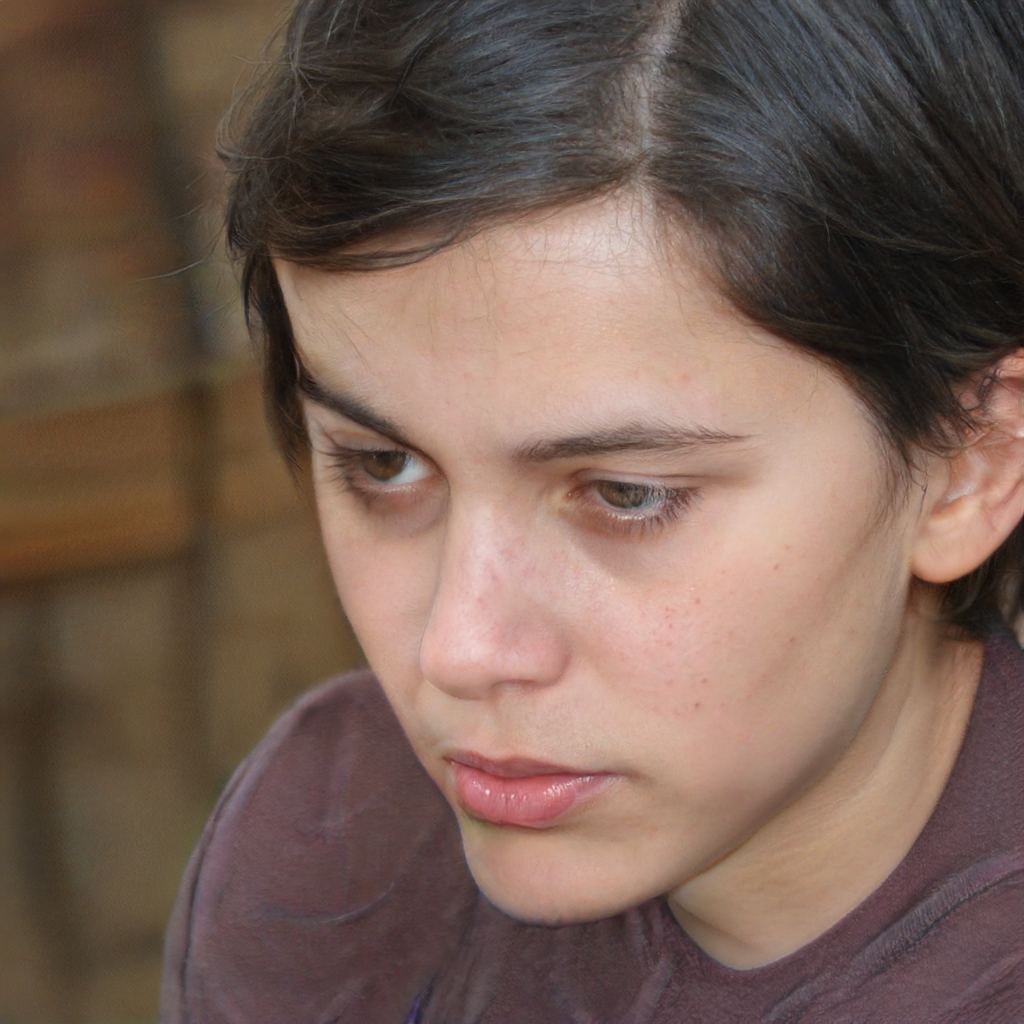
Gender: Male